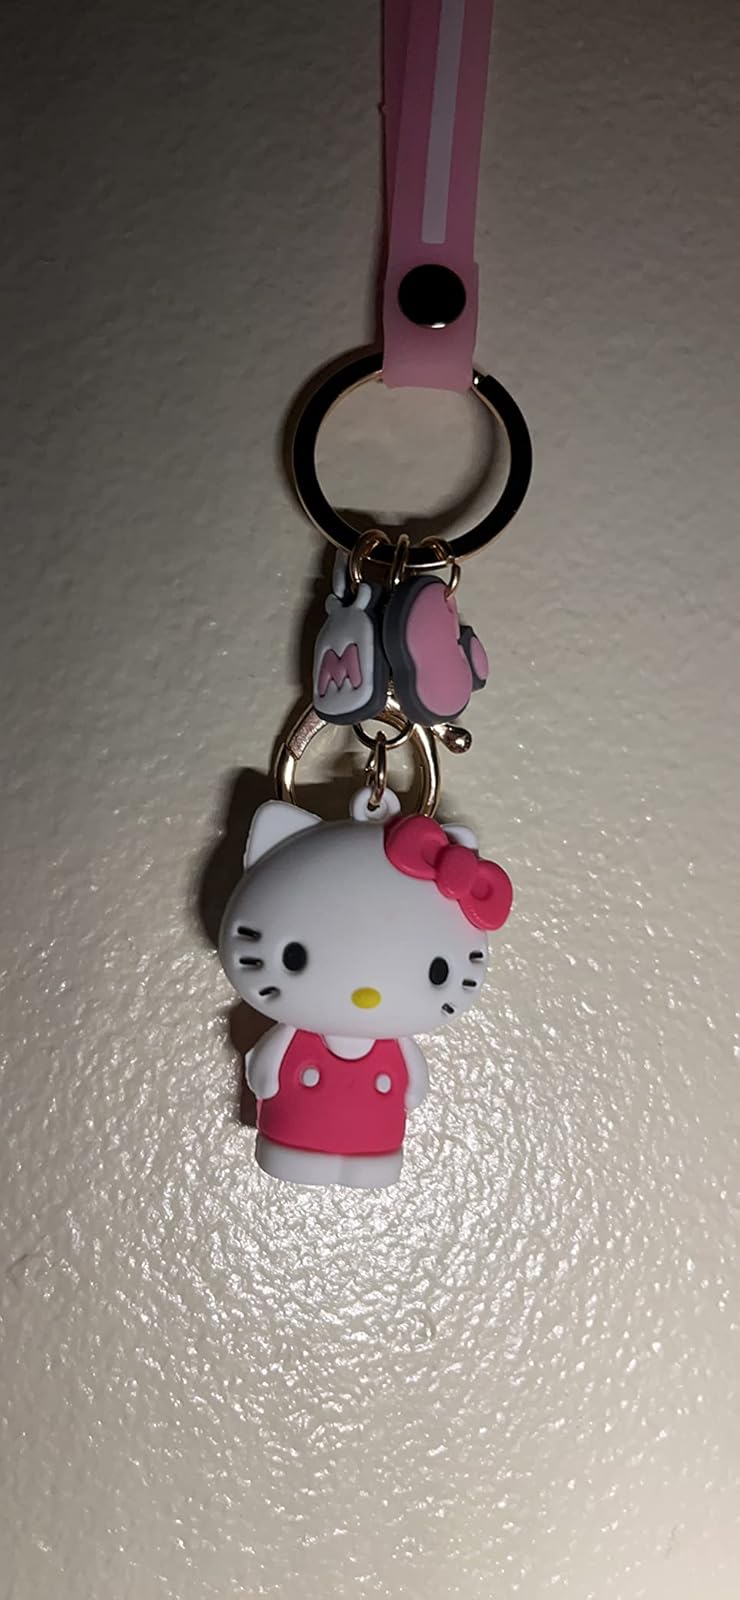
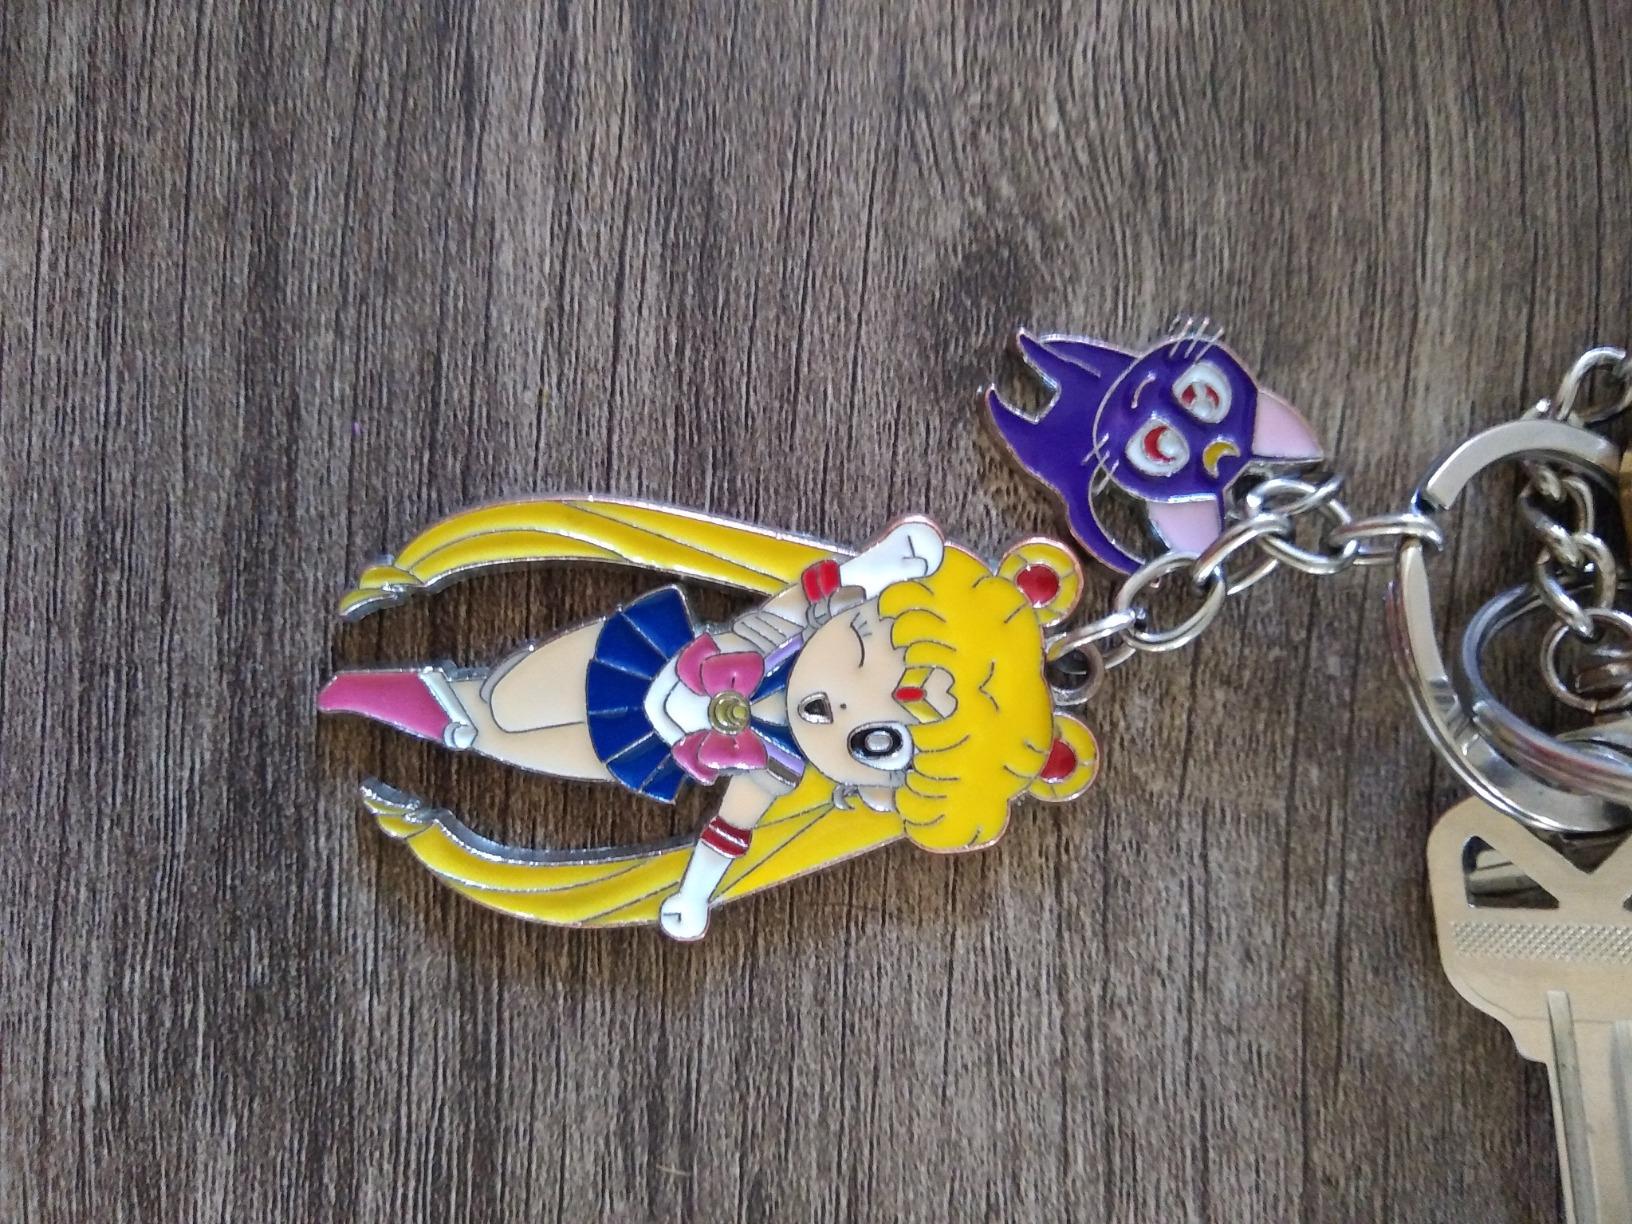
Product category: accessories_keychain
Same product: no